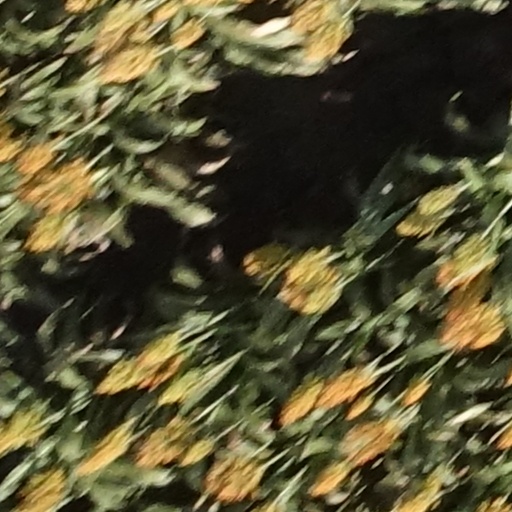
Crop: sorghum